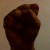
The image shows a hand gesture representing the letter 'S' in Indian Sign Language.